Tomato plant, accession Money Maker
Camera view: horizontal (90 deg, fisheye); turntable rotation: 180 degrees
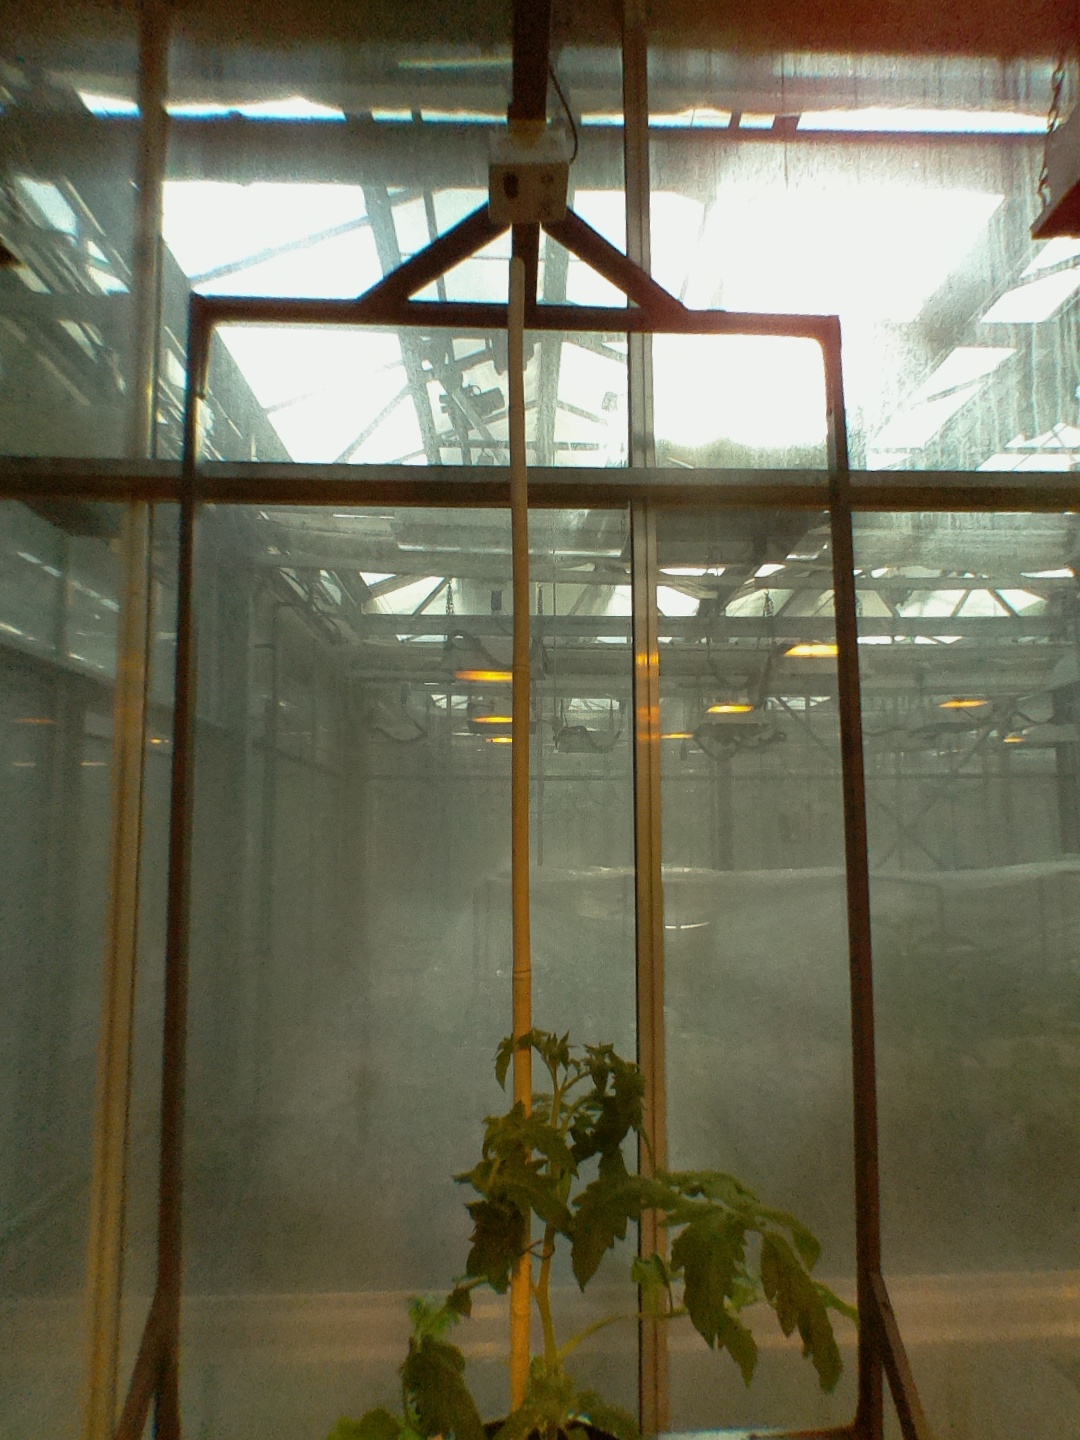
BBCH growth stage 14: 8 of true leaves visible